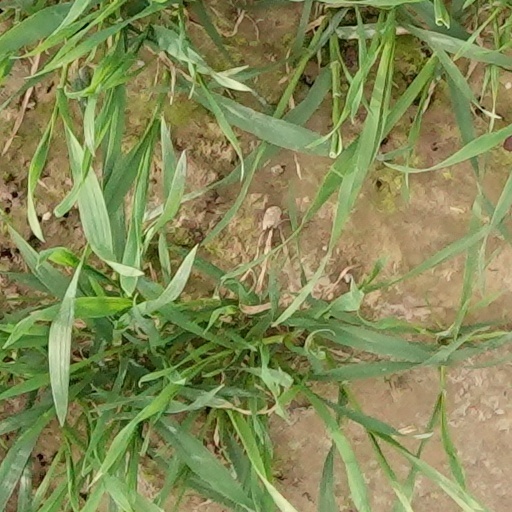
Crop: wheat